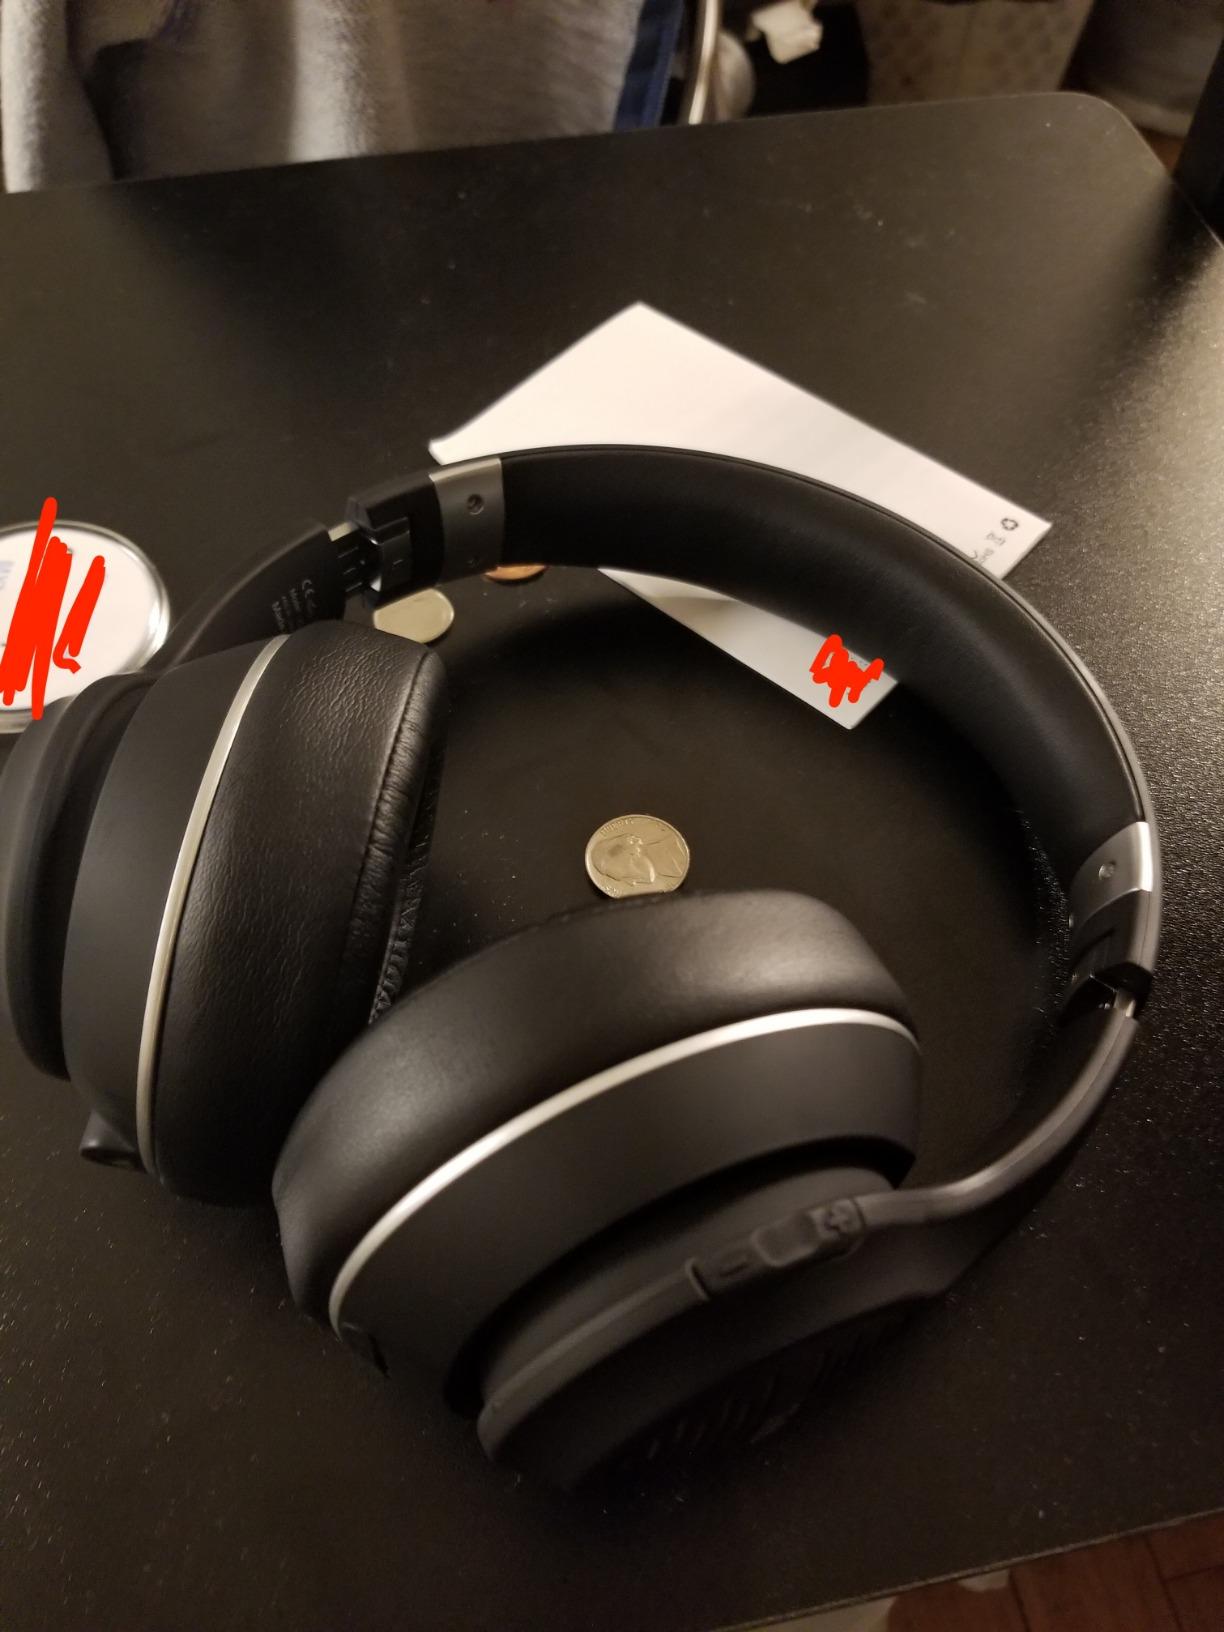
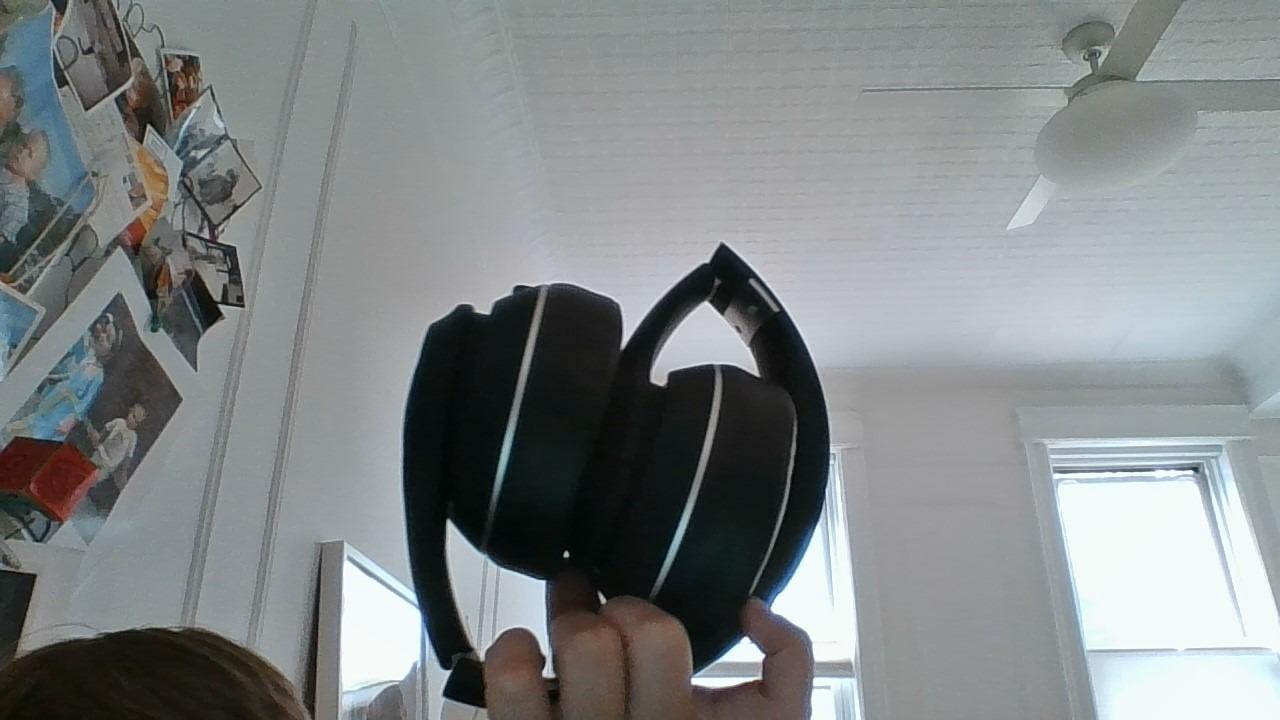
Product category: headphones
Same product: yes